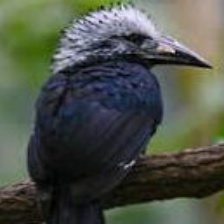
Species: WHITE CRESTED HORNBILL
Scientific name: TROPICRANUS ALBOCRISTATUS
ImageNet parent category: hornbill